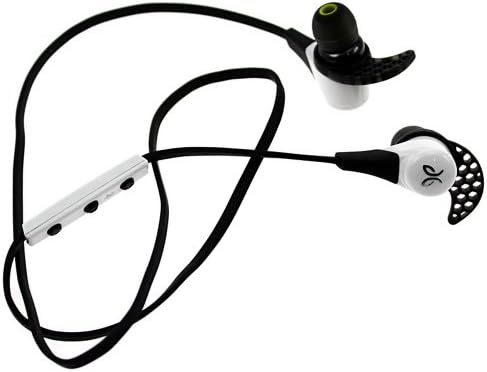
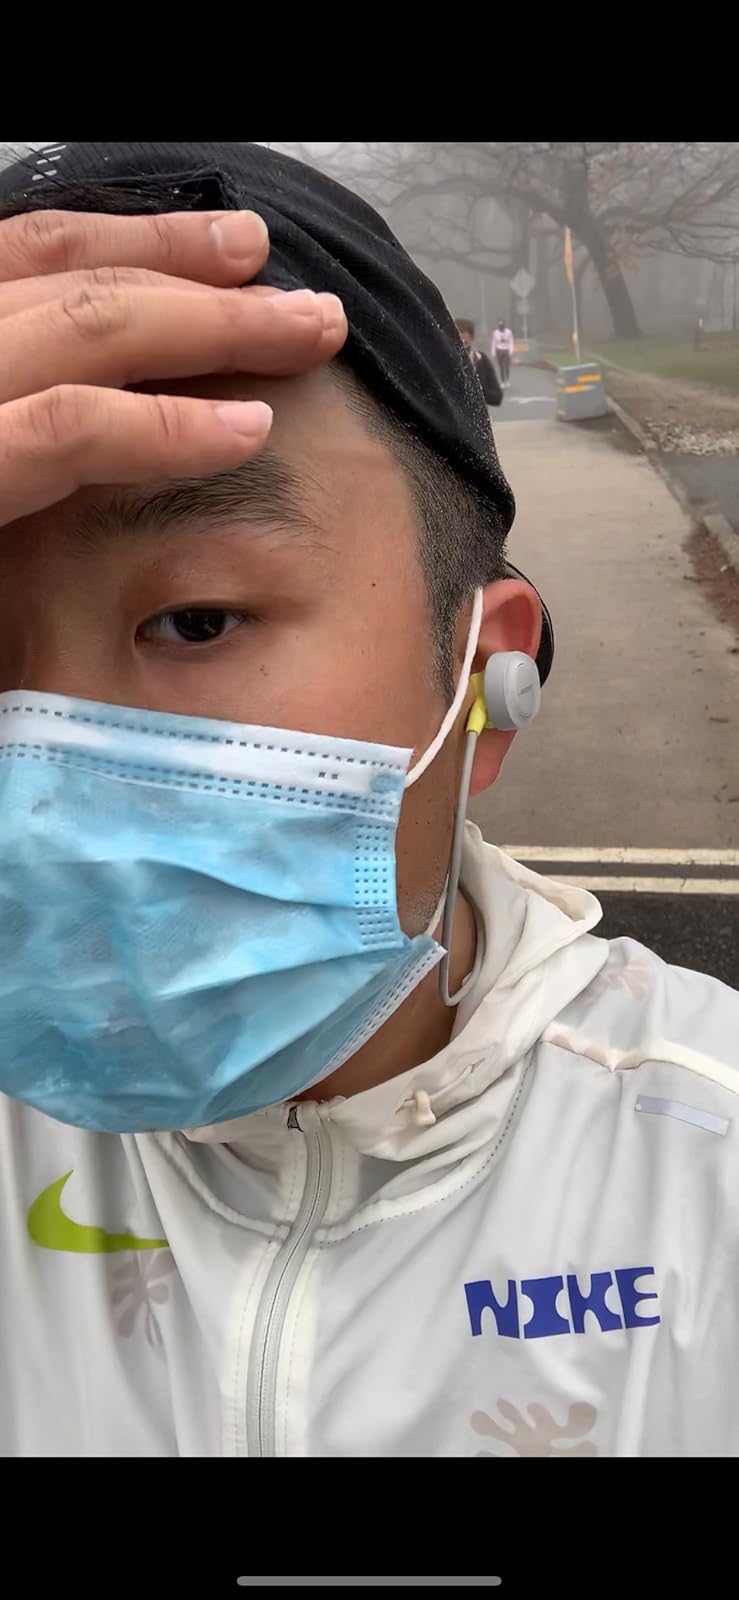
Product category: headphones
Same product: no